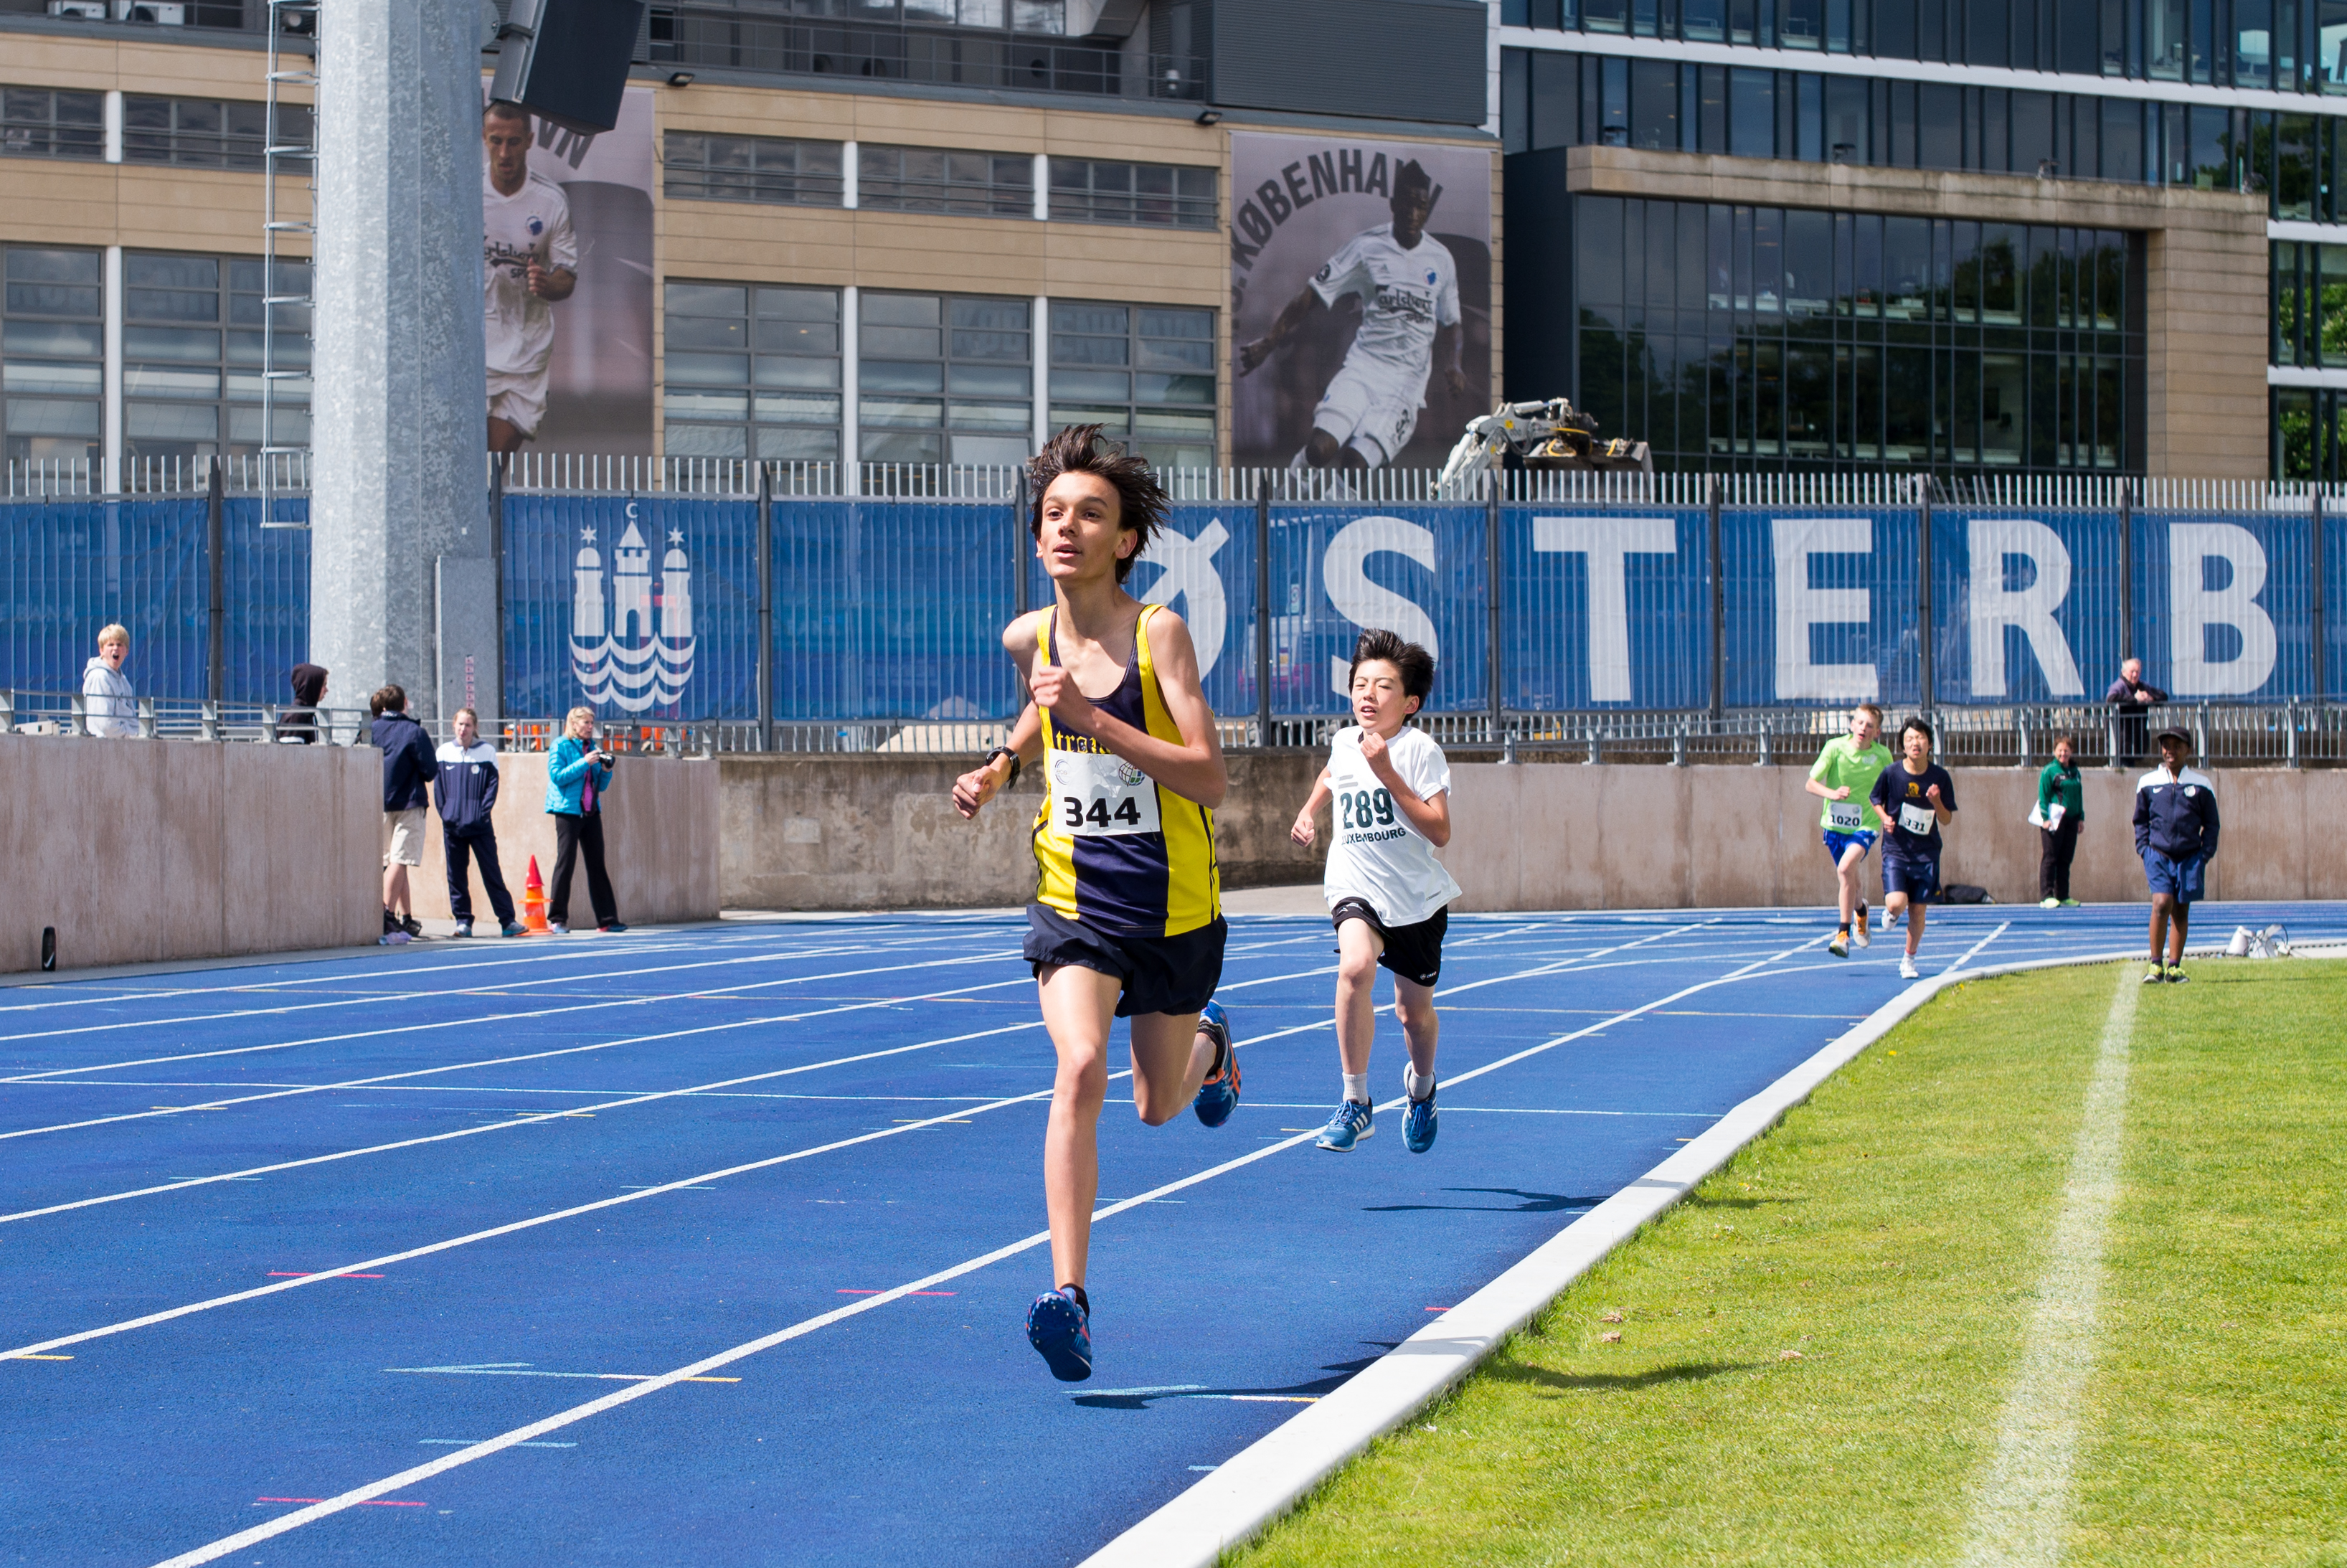
running, sports, championship, endurance, athletics, sprint, physical exercise, human action, track and field athletics, middle distance running, 800 metres